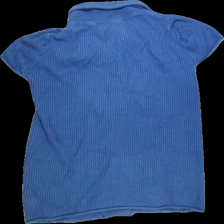
View: back
Type: Cardigan
Category: Ladies
Brand: Havana
Colors: Blue
Material: 100%cotton
Pattern: Plain
Cut: Regular, Collar
Size: L
Season: All
Trend: No trend
Stains: No
Price range: <50
Recommended usage: Export